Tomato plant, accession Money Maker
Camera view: tilt-top (135 deg); turntable rotation: 210 degrees
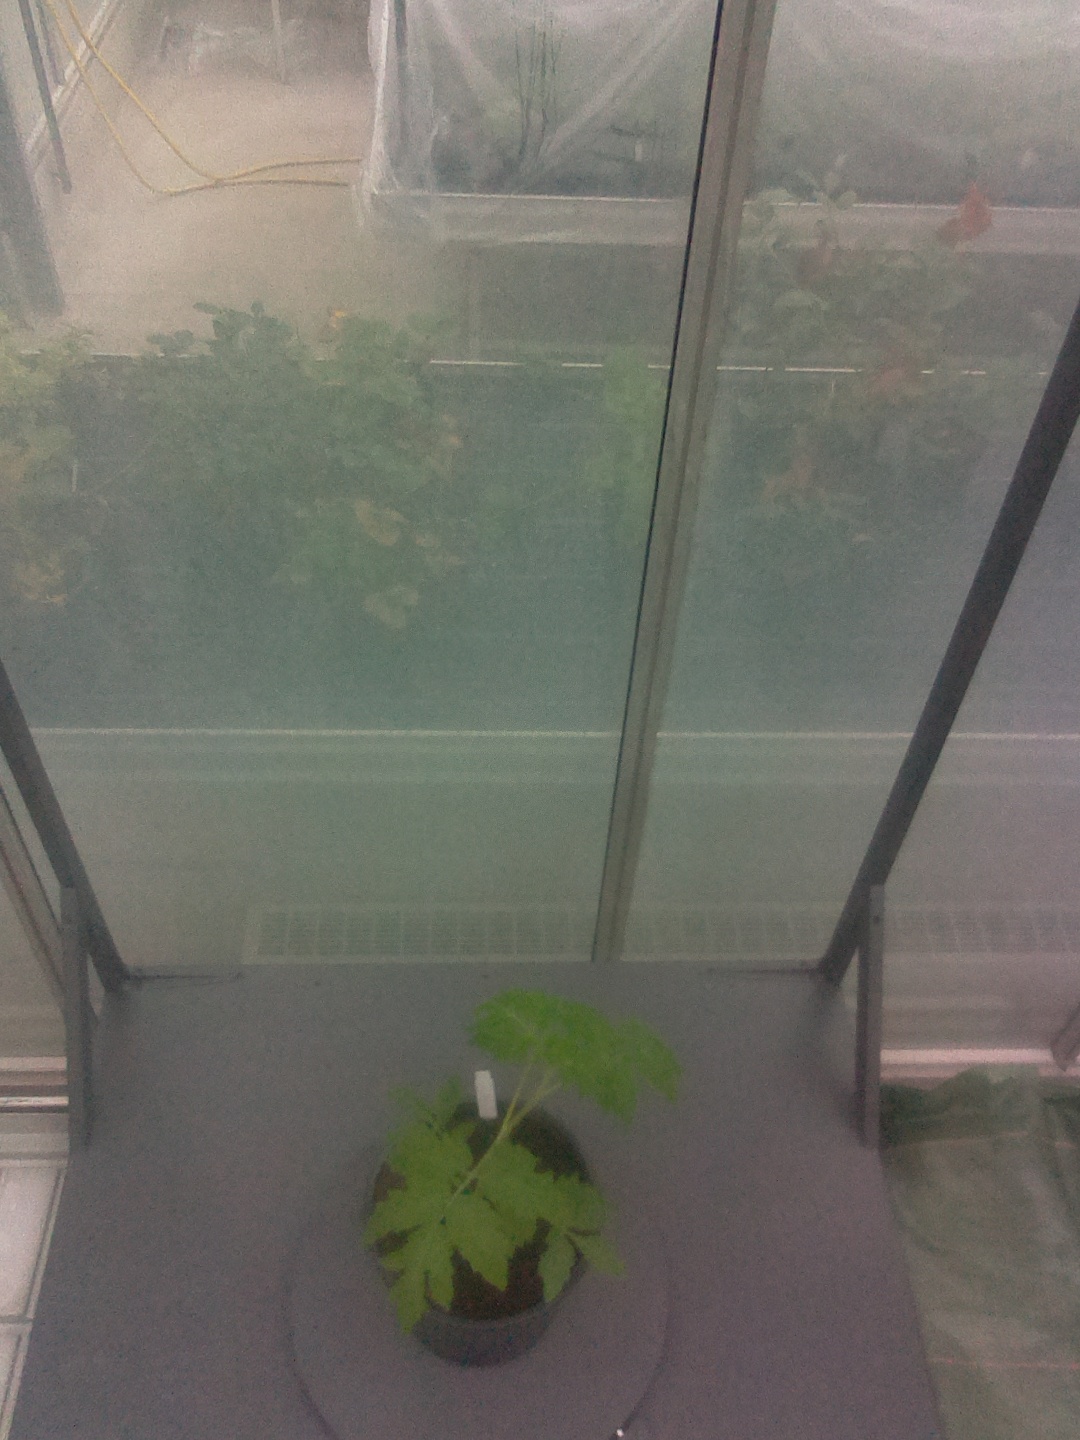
BBCH growth stage 13: 6 of true leaves visible